Leonid Makhnovets

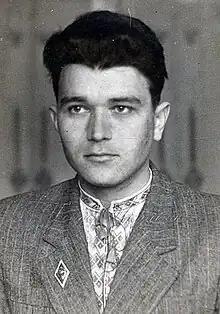
Leonid Makhnovets in 1950

Leonid Yefremovych Makhnovets (31 May 1919 – 19 January 1993) was a Ukrainian literary critic, historian, archaeologist, interpreter, bibliographer. He was a Doctor of Philological Sciences (1966) and a recipient of the Shevchenko National Prize (1990) for preparation and publishing "Chronicle Ruthenian" (based on Hypatian Codex).